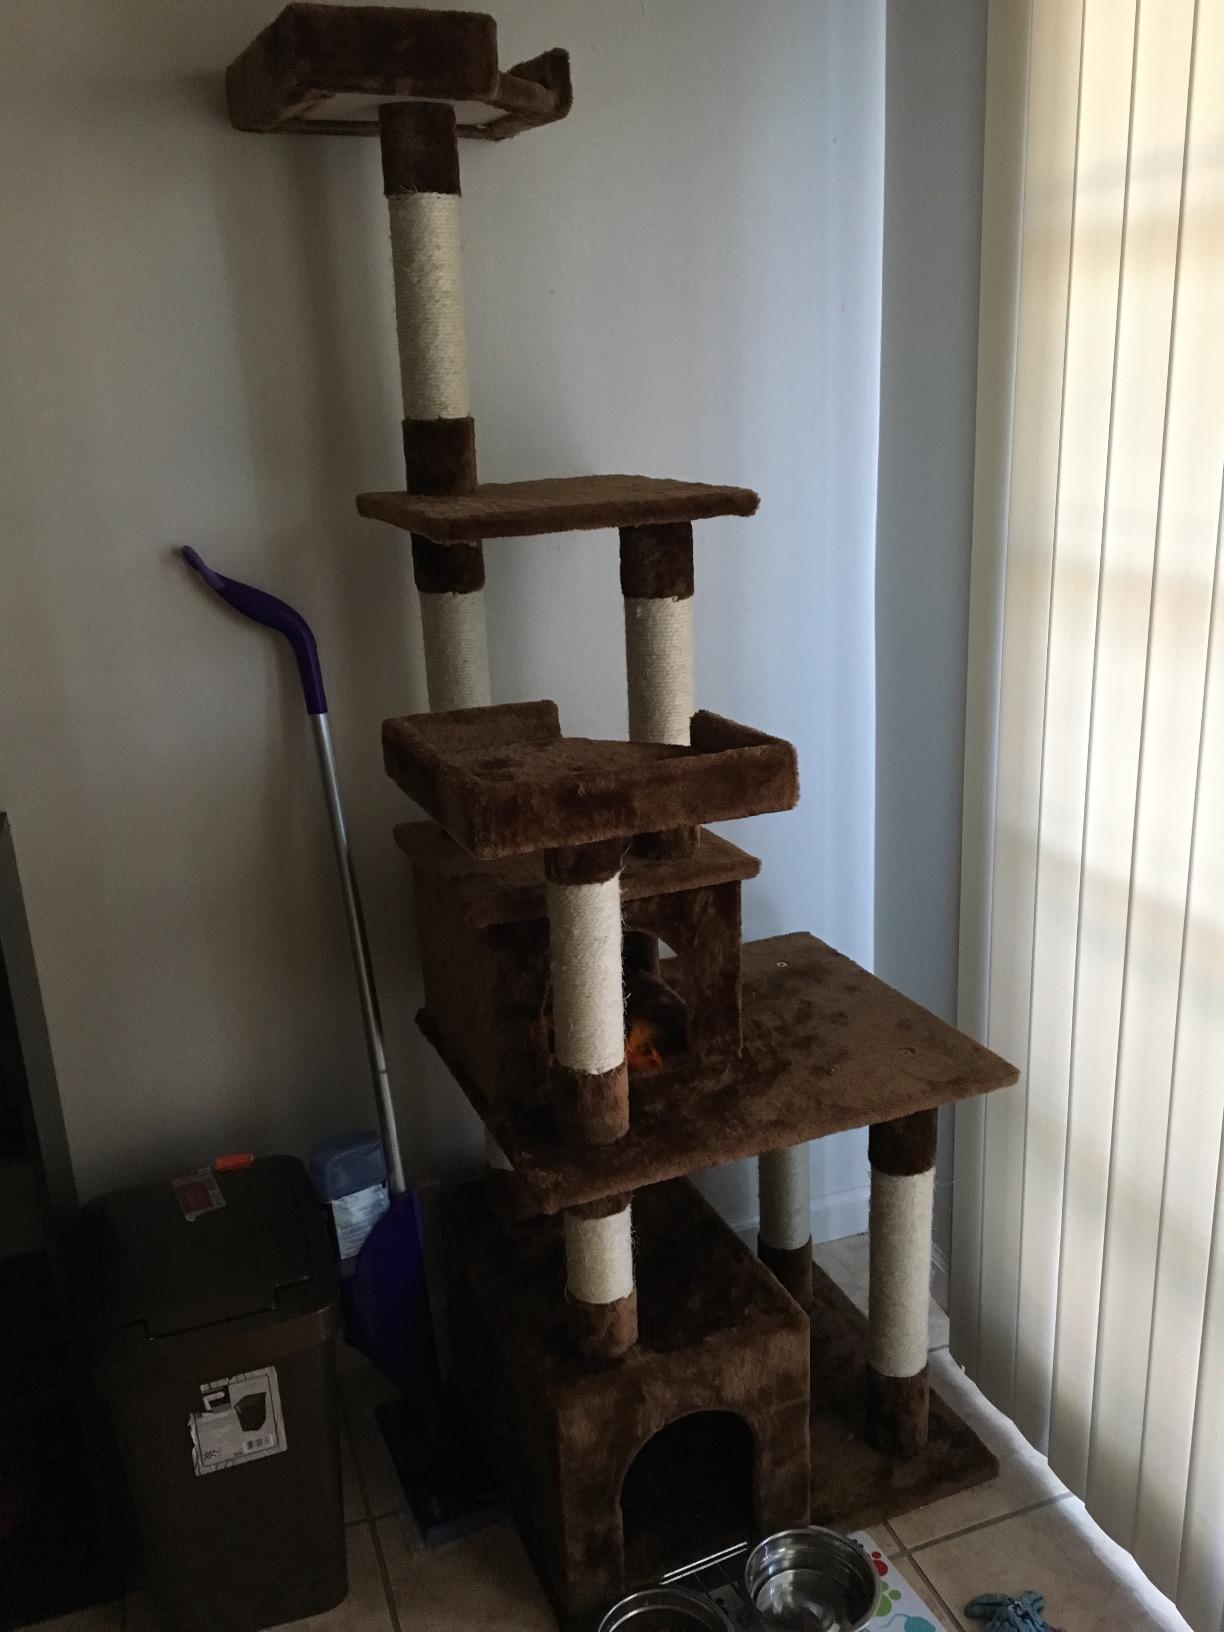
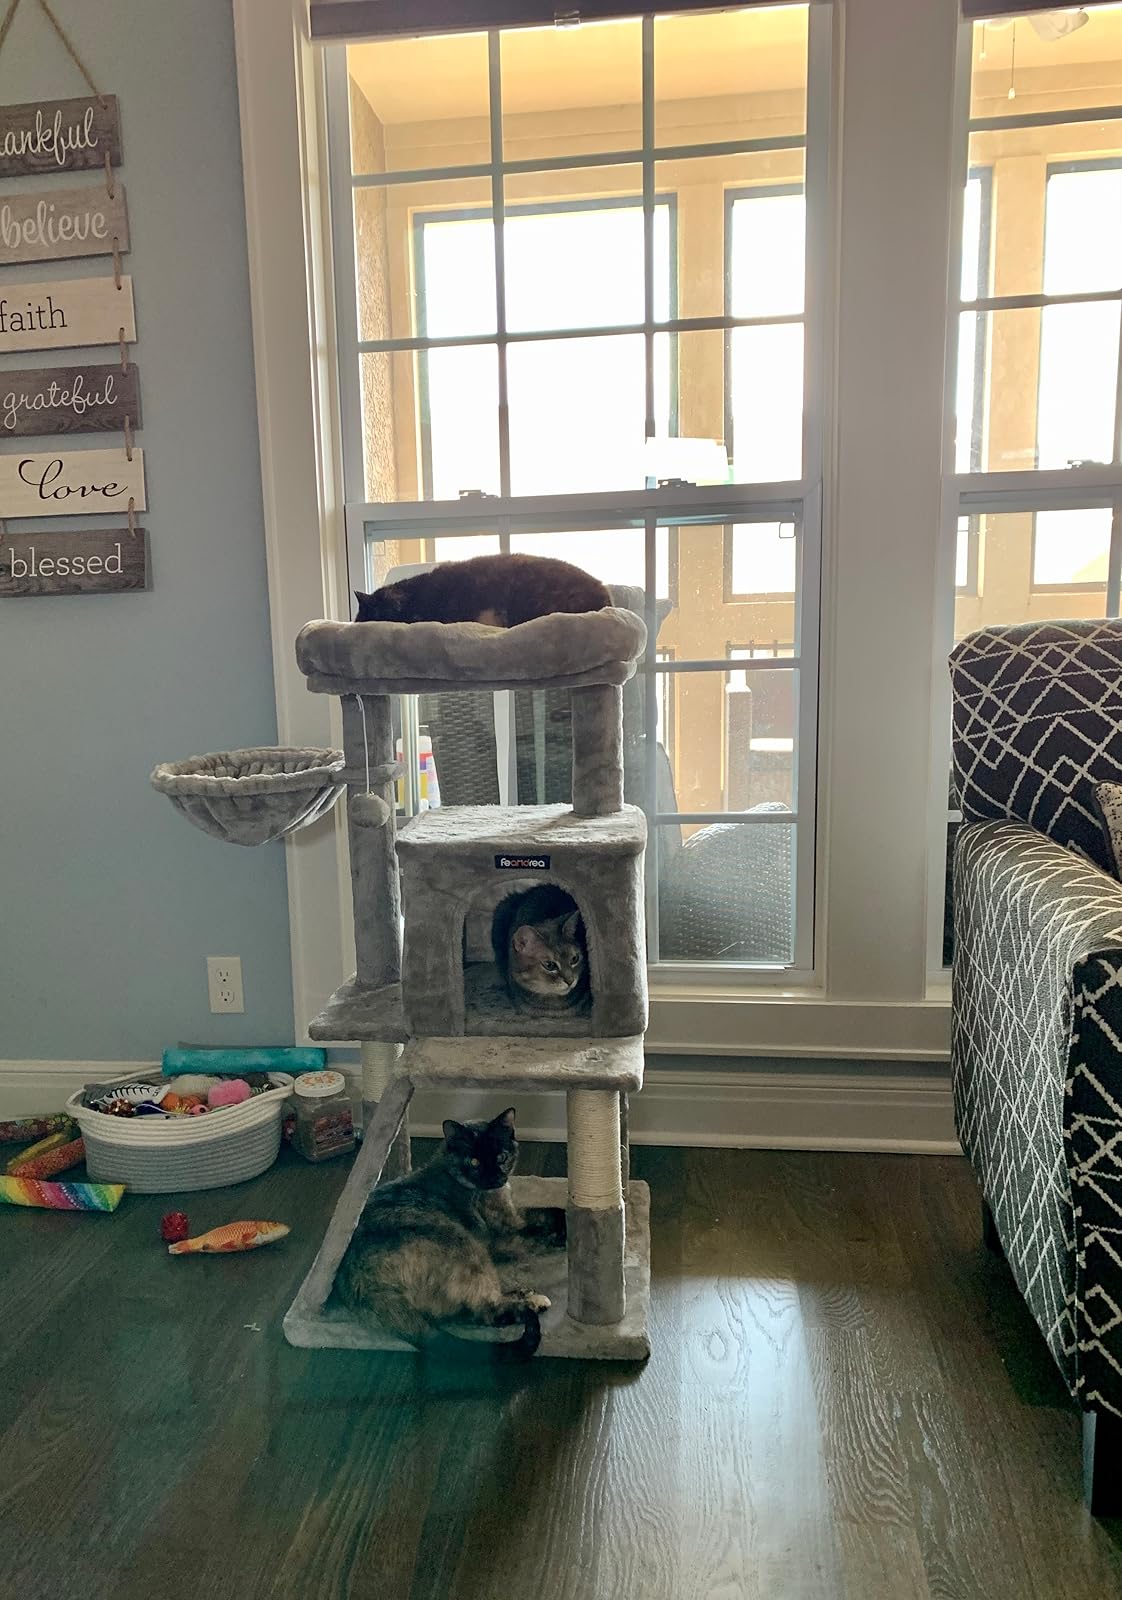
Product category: items_cat tree
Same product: no